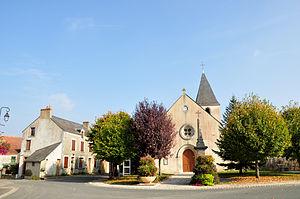
Vigoux (Indre)
Vigoux est une commune française située dans le département de l'Indre, en région Centre-Val de Loire.